ʿAṯtar

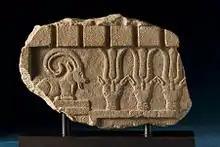
South Arabian fragment of a stela depicting a reclining ibex and three Arabian oryx heads, which were associated with ʿAṯtar.

ʿAṯtar is a deity whose role, name, and even gender varied across ancient Semitic religion. In both genders, ʿAṯtar is identified with the planet Venus, the morning and evening star. ʿAṯtar is a prominent character in the Baal Cycle.